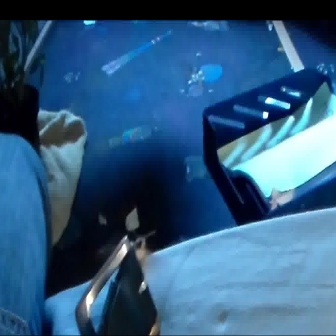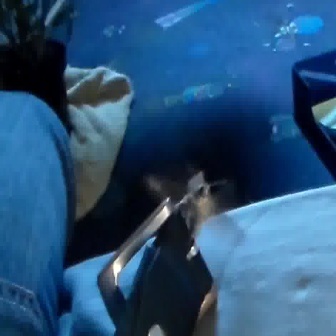
  Please identify the target specified by the bounding box [92,226,173,307] in the first image and locate it in the second image. Return the coordinates in [x_min,y_min,x_max,y_max] format.
Answer: [142,163,249,269]